Chartwell

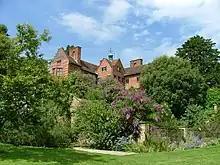
Chartwell – Clementine Churchill's "magnificent aerial bower" to the left

Churchill first saw Chartwell in July 1921, shortly before the house and estate were to be auctioned. He returned the same month with his wife Clementine, who was initially attracted to the property, although her enthusiasm cooled during subsequent visits. In September 1922, when the house had failed to sell at auction, he was offered it for £5,500. He paid £5,000, after his first offer of £4,800, made because "the house will have to be very largely rebuilt, and the presence of dry rot is a very serious adverse factor", was rejected. The seller was Captain Archibald John Campbell Colquhoun, who had inherited the house in June 1922 on the death of his brother. Campbell Colquhoun had been a contemporary of Churchill's at Harrow School in the 1880s. On completion of the sale in September 1922, Churchill wrote to him, "I am very glad indeed to have become the possessor of "Chartwell". I have been searching for two years for a home in the country and the site is the most beautiful and charming I have ever seen". The sale was concluded on 11 November 1922.